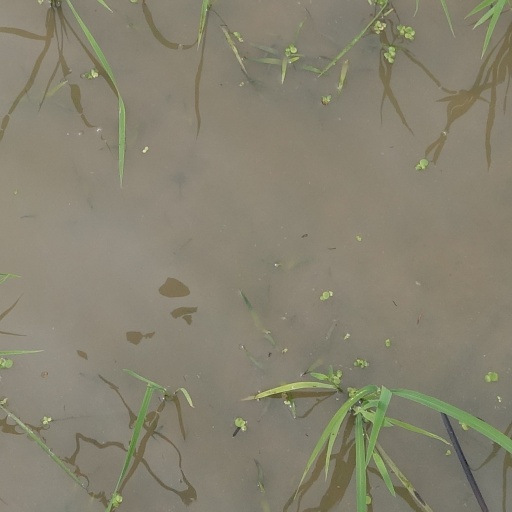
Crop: rice